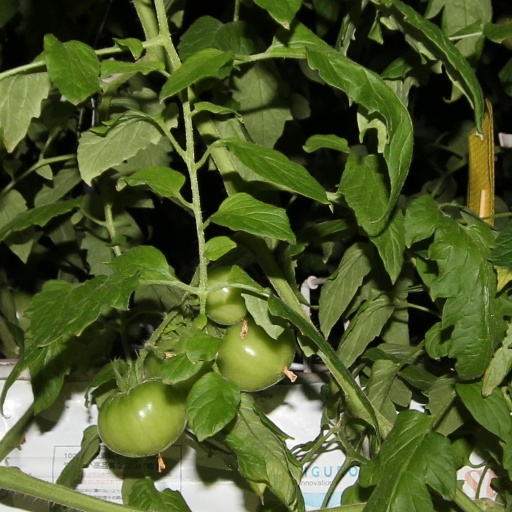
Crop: tomato